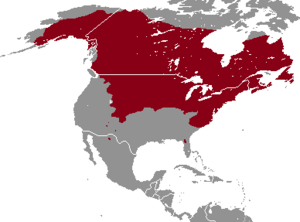
Cette liste des mammifères au Québec est basée sur la « Liste de la faune vertébrée du Québec ». Elle comprend les espèces disparues dans l'histoire récente et les espèces introduites. Elle compte 97 espèces en neuf ordres : une espèce de didelphimorphes, dix espèces d'insectivores, huit espèces de chiroptères, trois espèces de lagomorphes, 25 espèces de rongeurs, 21 espèces de fissipèdes, cinq espèces d'artiodactyles, sept espèces de pinnipèdes et 17 espèces de cétacés.
Cette liste commentée recense la mammalofaune à Saint-Pierre-et-Miquelon. Elle répertorie les espèces de mammifères saint-pierrais et miquelonnais actuels et celles qui ont été récemment classifiées comme éteintes. Cette liste comporte 37 espèces réparties en huit ordres et 19 familles, dont cinq sont « en danger », deux sont « vulnérables », une est « quasi menacée » et quatre ont des « données insuffisantes » pour être classées.